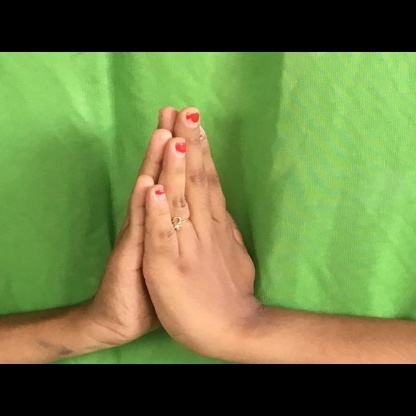
Mudra: Anjali